Donald A. Wollheim

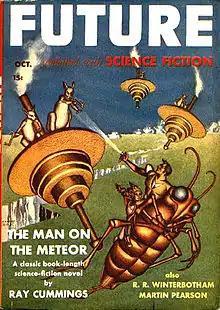
Wollheim's "Pogo Planet", the first installment of his "Alex Calkins" series, was the cover story for the October 1941 issue of "Future". It appeared under Wollheim's "Martin Pearson" pseudonym and was illustrated by Hannes Bok.

Donald Allen Wollheim (October 1, 1914 – November 2, 1990) was an American science fiction editor, publisher, writer, and fan. As an author, he published under his own name as well as under pseudonyms, including David Grinnell, Martin Pearson, and Darrell G. Raynor. A founding member of the Futurians, he was a leading influence on science fiction development and fandom in the 20th-century United States. Ursula K. Le Guin called Wollheim "the tough, reliable editor of Ace Books, in the Late Pulpalignean Era, 1966 and '67", which is when he published her first two novels in Ace Double editions.